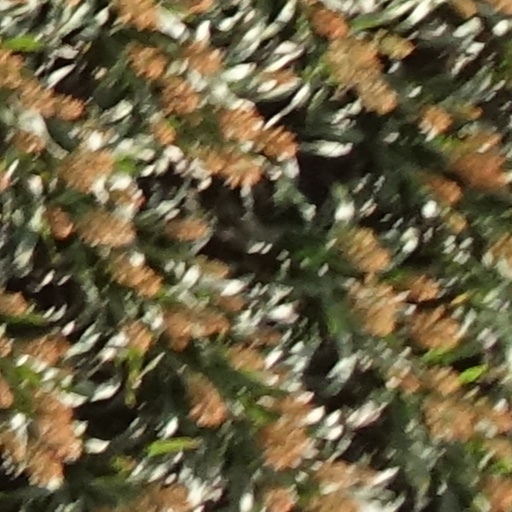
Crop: sorghum